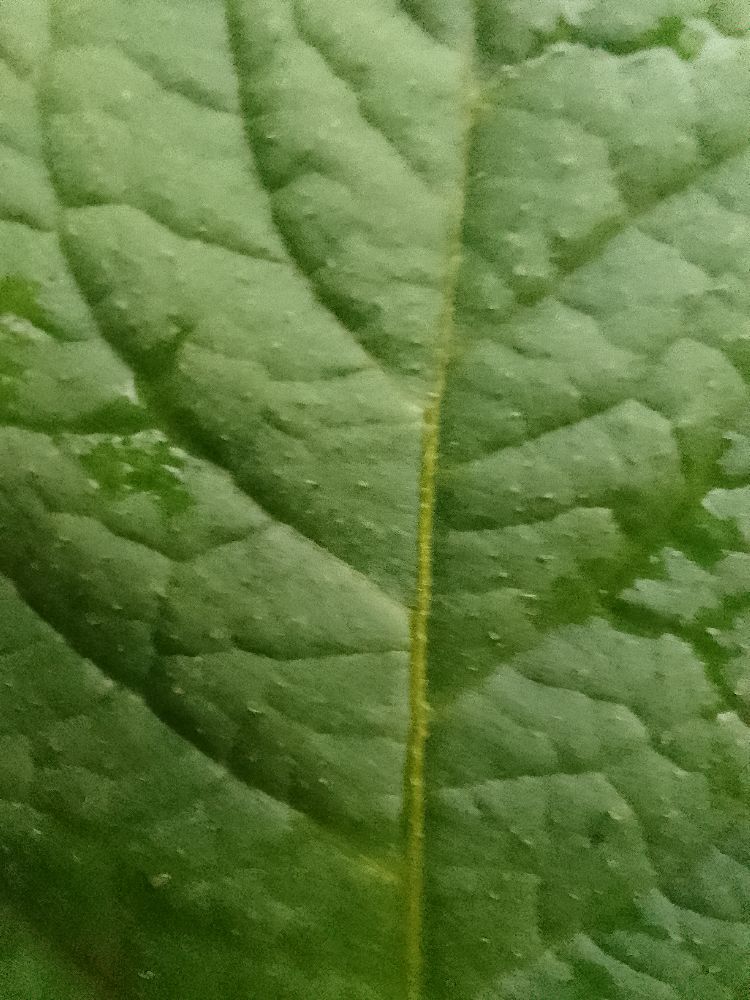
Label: Healthy